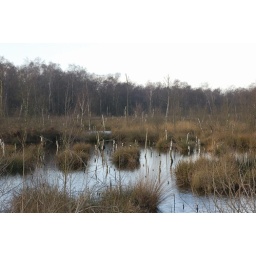
Looks like the Brokopondo lake (artificial lake in Surinam where you still can see rainforrest trees rotting away)